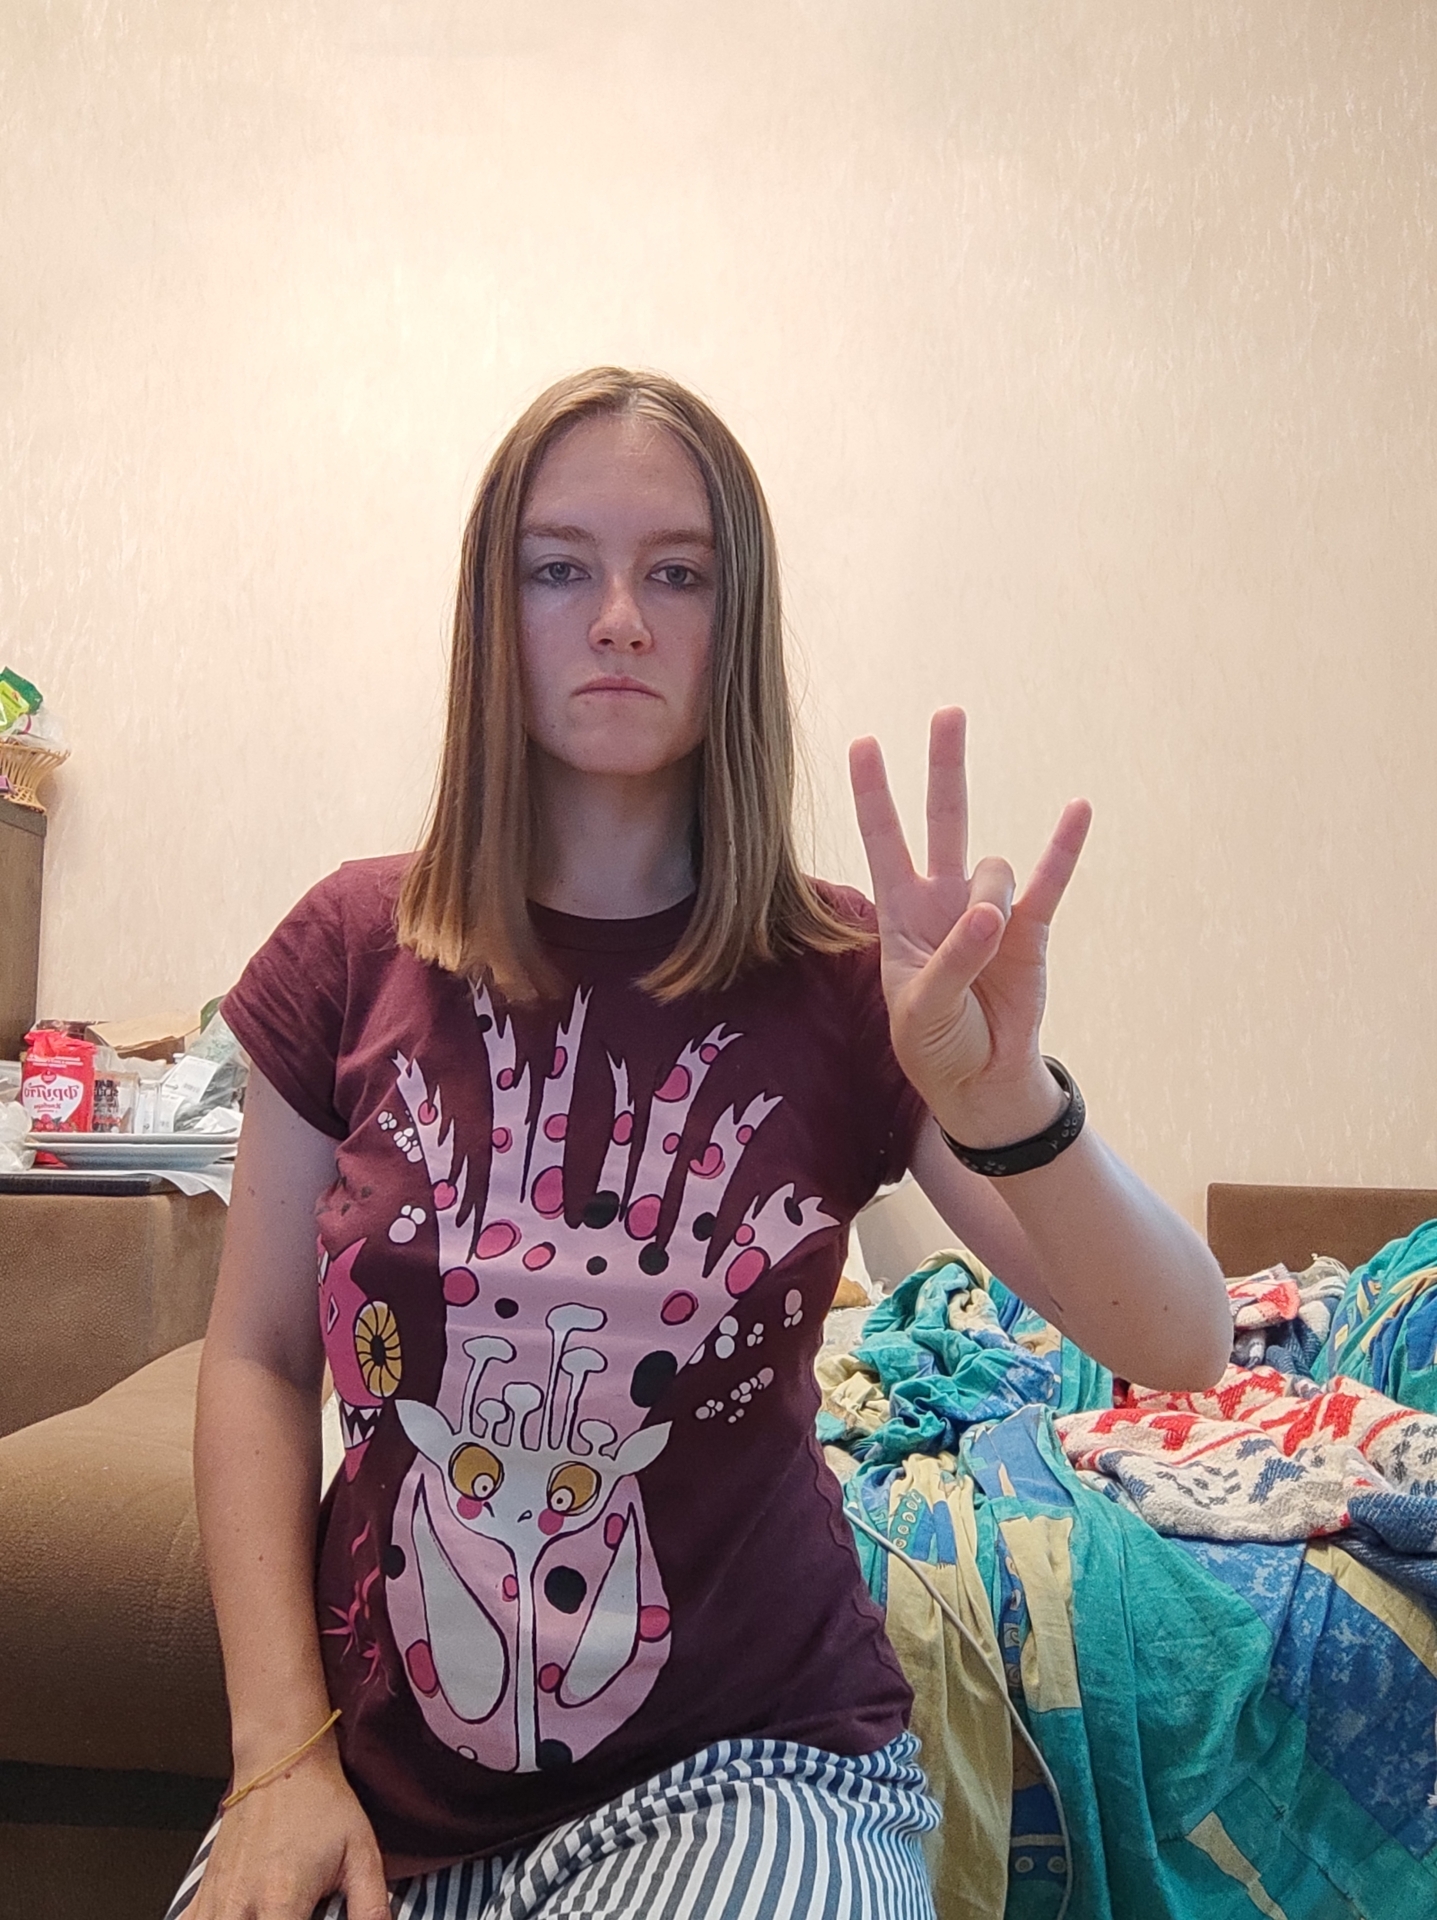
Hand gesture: three3